Surigao City

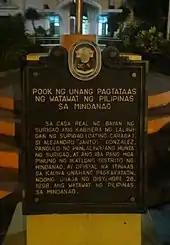
Historical marker of the first flag-raising of the modern Philippine flag in Mindanao

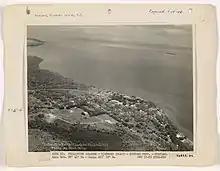
Aerial view of Surigao, circa 1936

At the turn of the century in 1901, the Americans established a civil government in the province of Surigao, keeping the town of Surigao as its capital. Surigao was then among the largest municipalities in land area with a jurisdiction of 949.90 square kilometers, larger than today's Butuan. During this period, there was only one main road, the Old Spanish road. The commercial district, market and plaza (Luneta) were all situated in one small area. In 1930, the Old Spanish road was abandoned and a new provincial road was constructed. The Casa Real was built where municipal administrators would hold their official functions. Surigao's core barrios- Taft and Washington, were named after United States presidents William Howard Taft and George Washington.